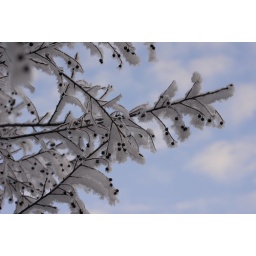
I was walking around and came across this tree with black berries and real nice hoarfrost on it